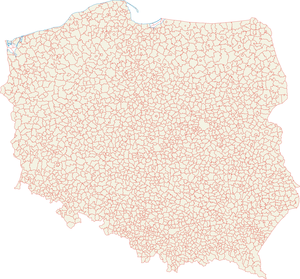
Gmina
Kort over gminaer i Polen
En gmina er den laveste administrative indeling i Polen, og svarer til kommuner i andre lande. Gminaerne opdeles i tre typer: